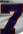
Number: 7